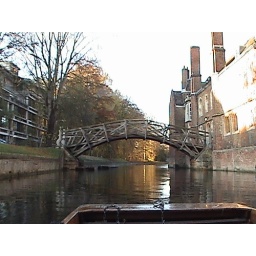
This bridge made by wood. The right building is Queen's college.